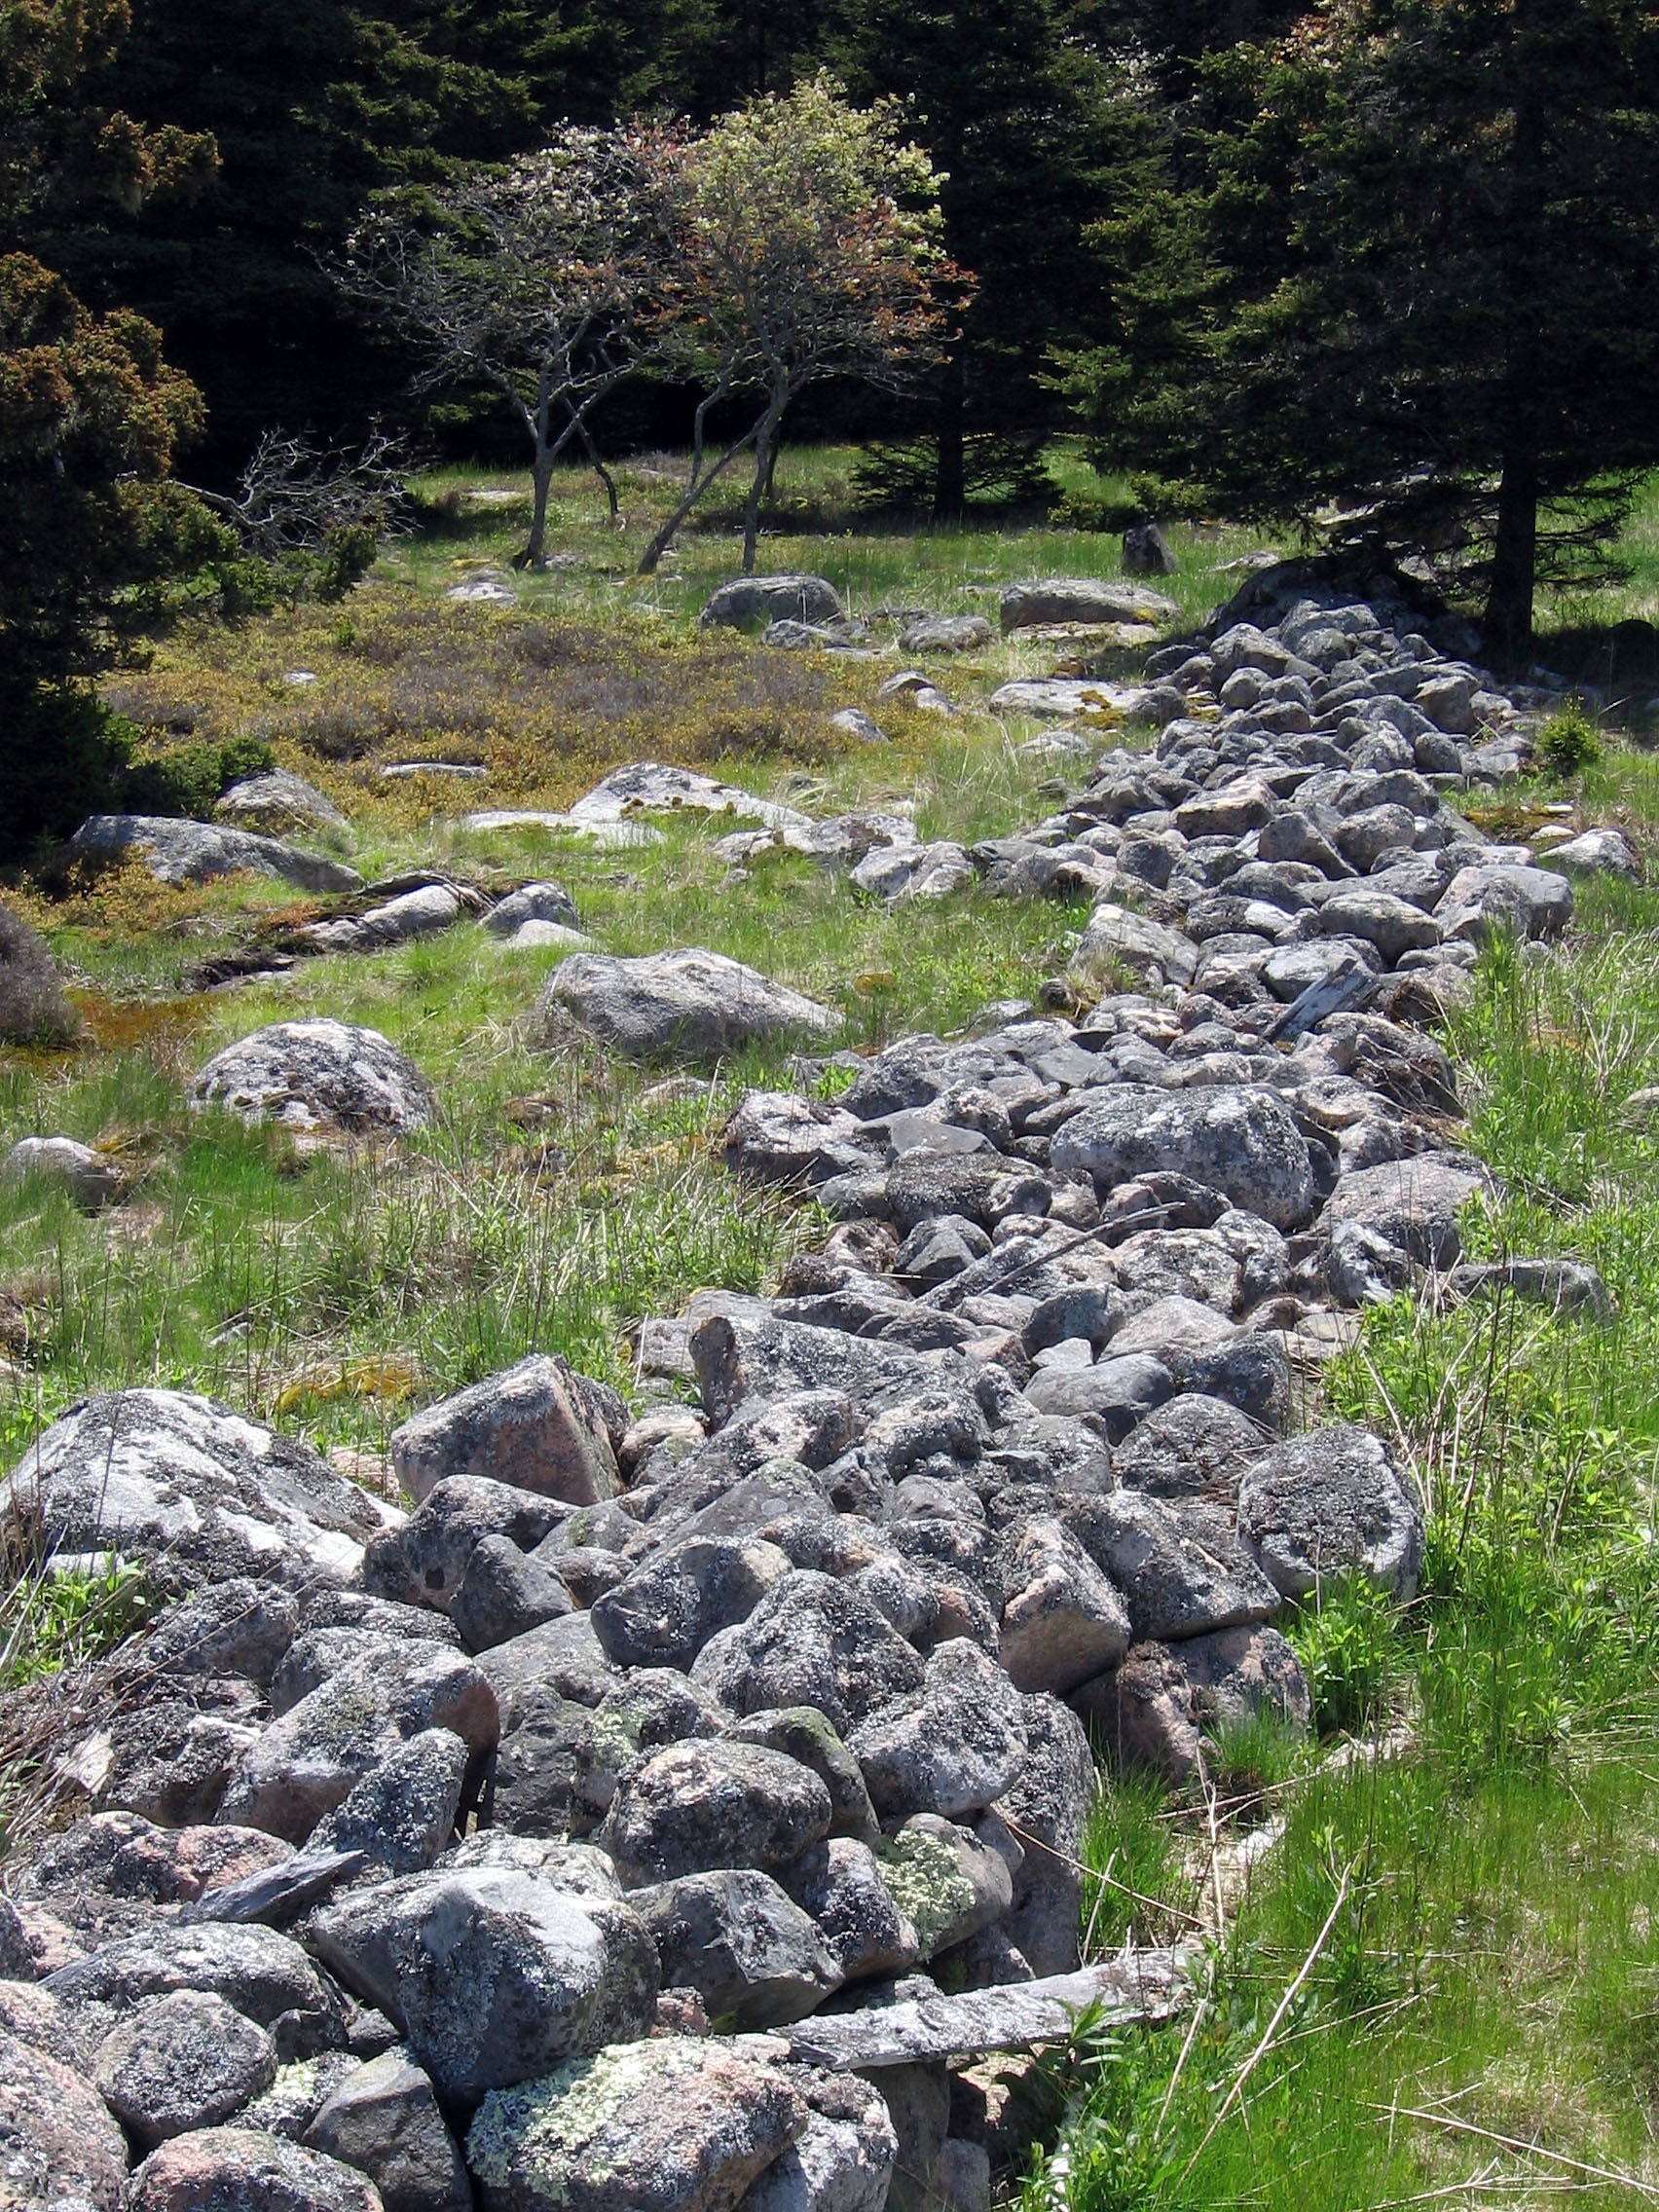
landscape, forest, grass, rock, trail, countryside, flower, country, summer, pond, stream, spring, stone wall, garden, trees, rocks, woods, stones, boulder, woodland, maine, bedrock, acadia national park